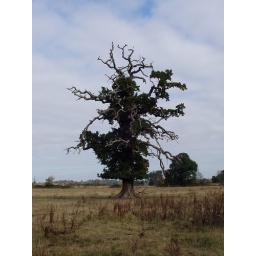
An old Oak tree standing in a field near The Deenes